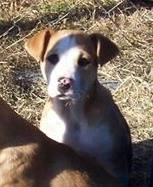
Label: dog